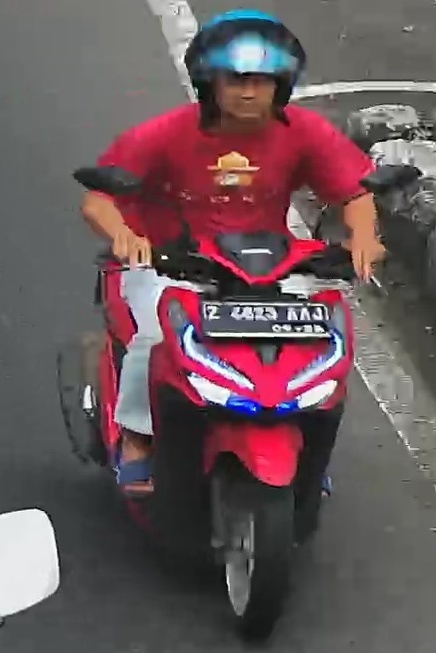
person-with-helmet: 1
person-without-helmet: 0